United States Department of Homeland Security

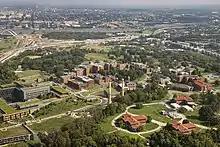
The current headquarters at St. Elizabeths West Campus

The United States Federal Law Enforcement Training Centers (FLETC) provides training services to U.S. law enforcement.